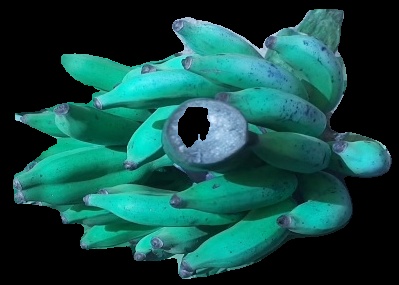
Variety: elakki-bale
Grade: grade3